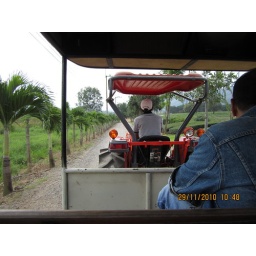
a ride in the truck train